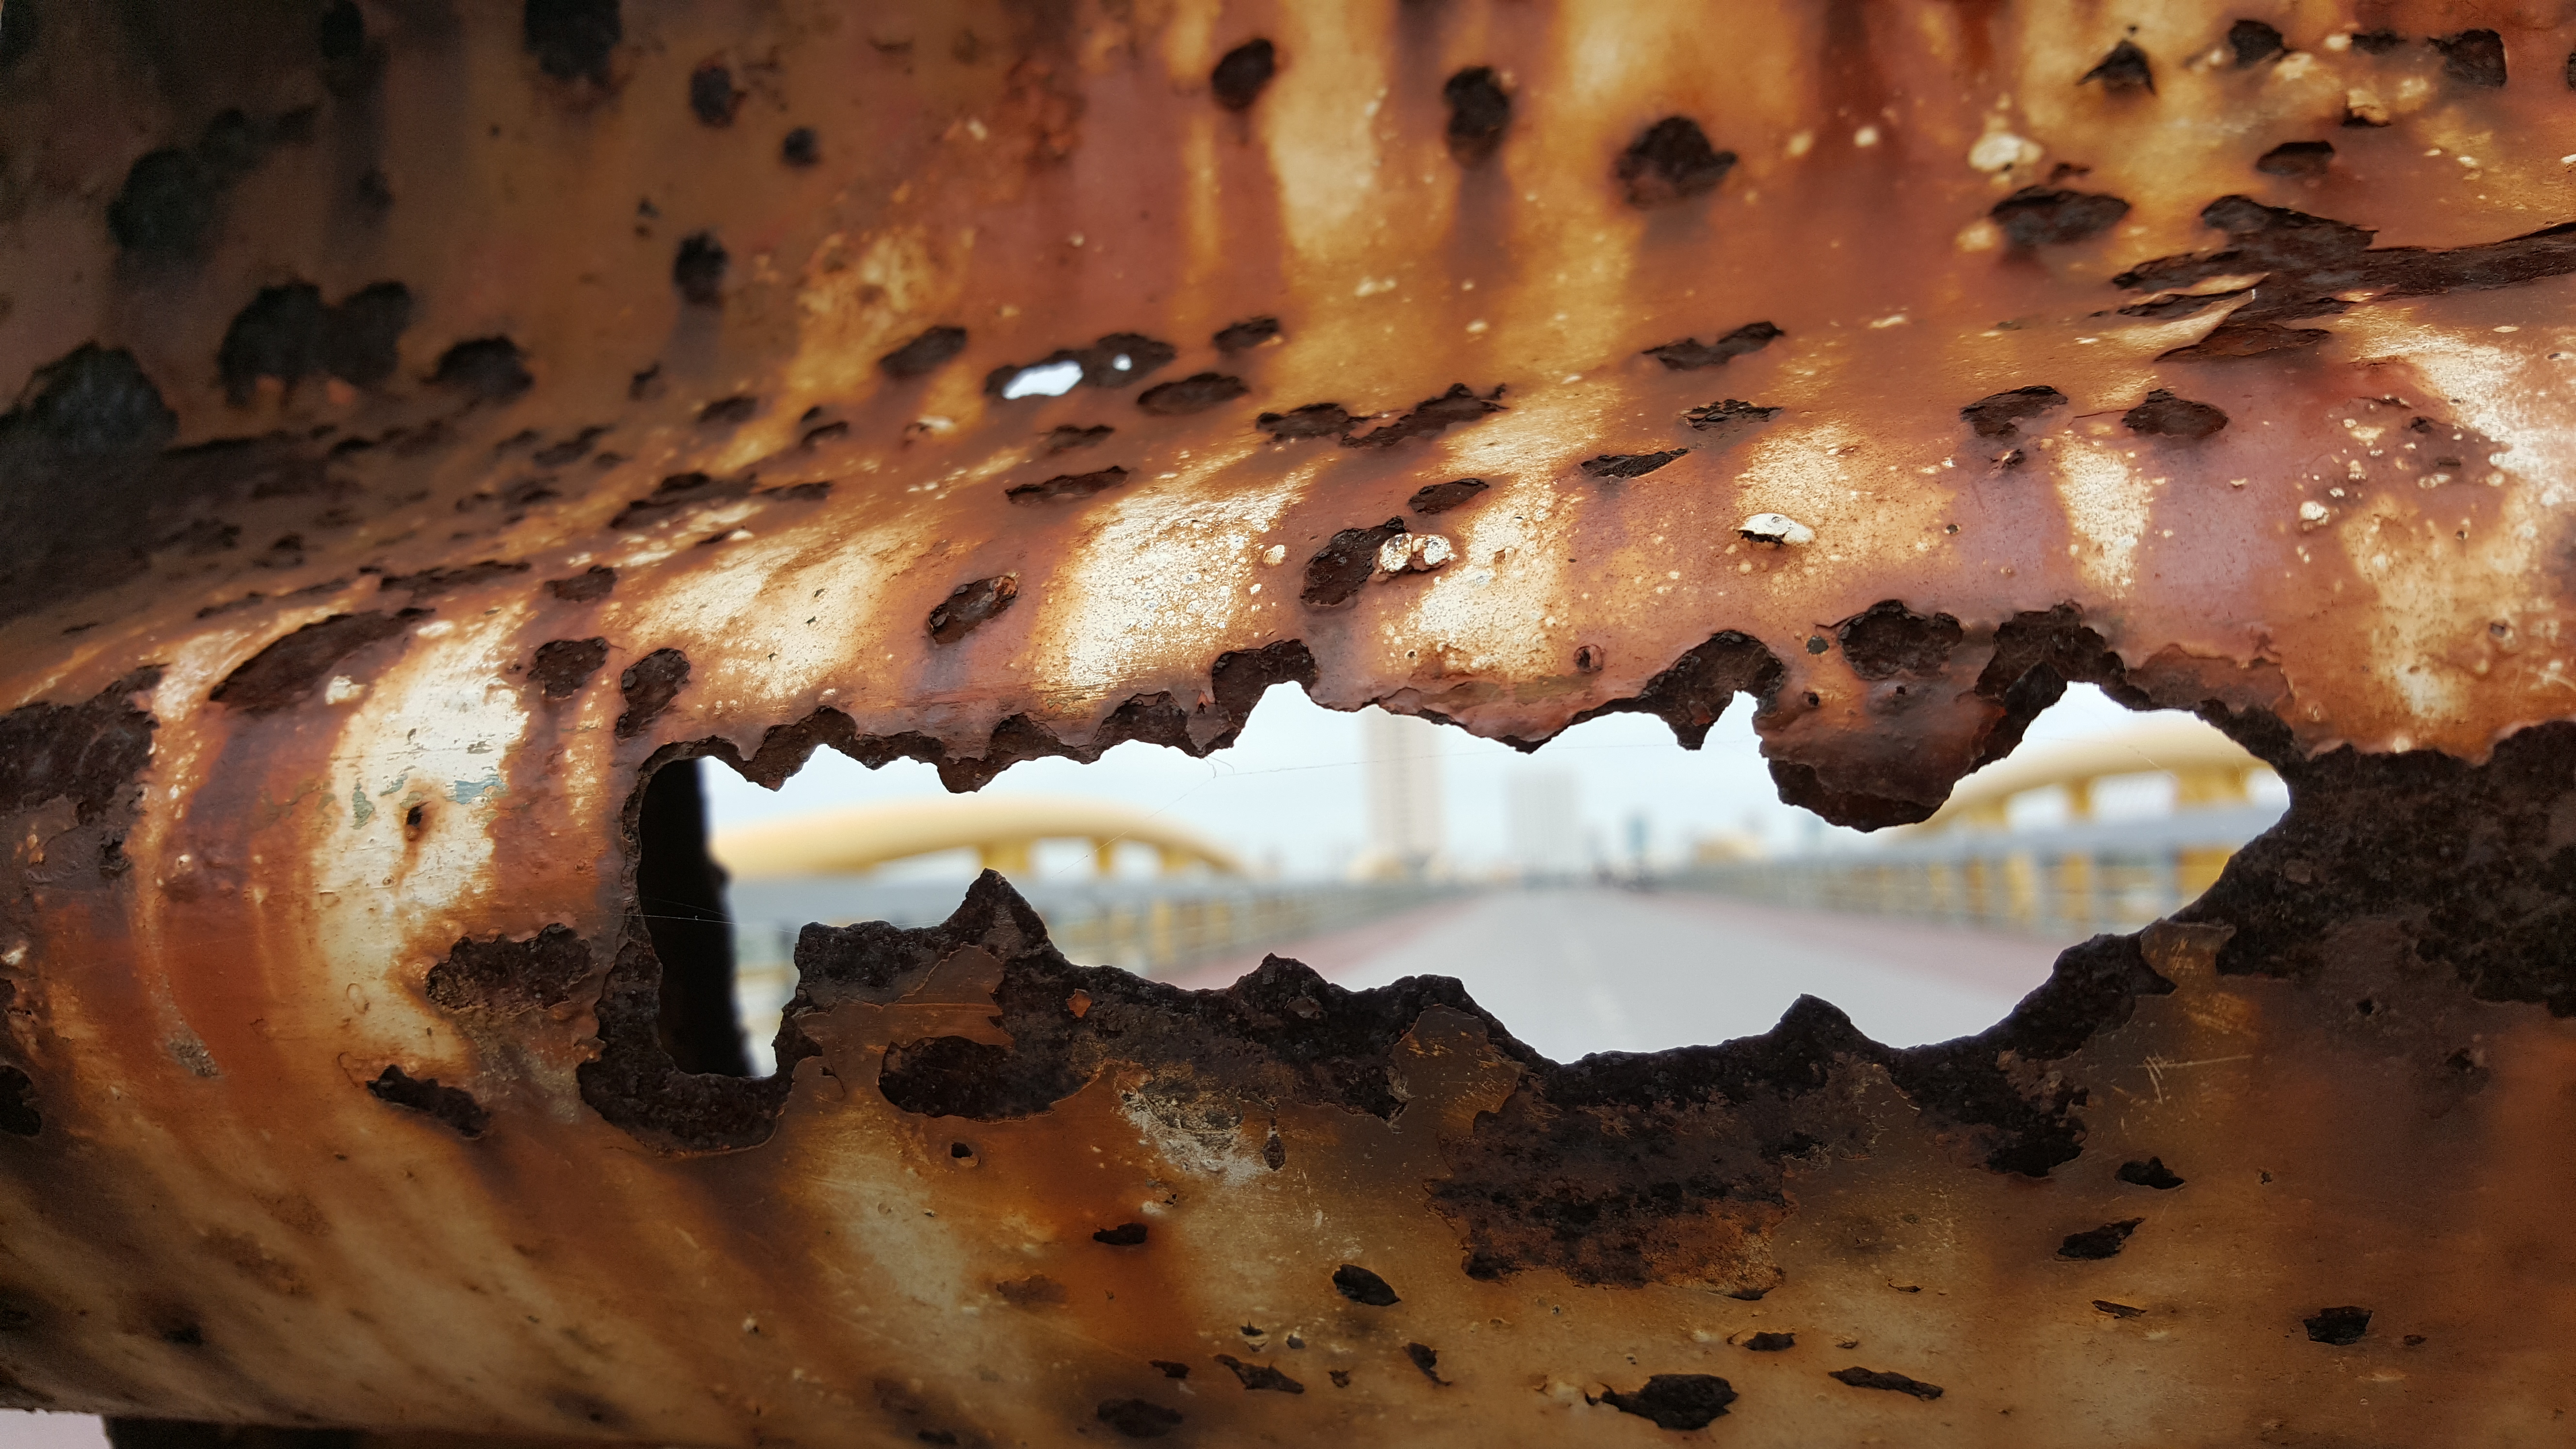
nature, close up, rust, baked goods